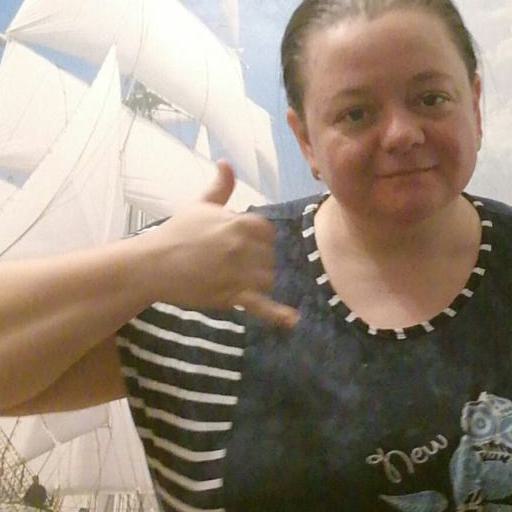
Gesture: call